Rue de Berne

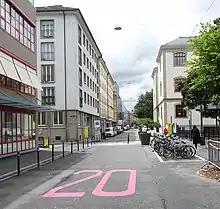
Rue de Berne in 2020

Rue de Berne is a street situated in down town Geneva, Switzerland, located in the popular and multicultural quarter of "Les Pâquis" on the right bank ("Rive droite") of the Lake Geneva and the Rhone, near the railway station of Cornavin. "Les Pâquis" are known for night life, cafés and is the most multi-cultural part of Geneva.